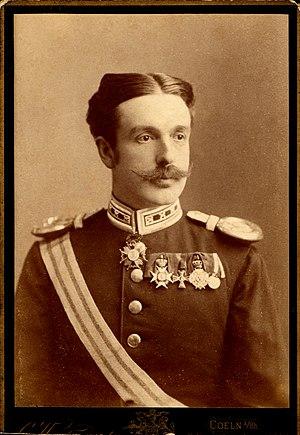
Christian Friedrich Arthur Meyer von Eppinghoven est le cadet des enfants naturels du roi Léopold Iᵉʳ et Arcadie Claret.